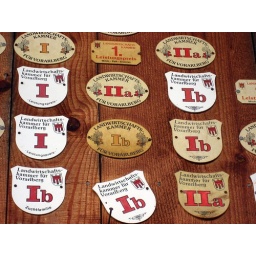
Prizes for best breed and best production of milk nailed to the wall of a barn in Austria